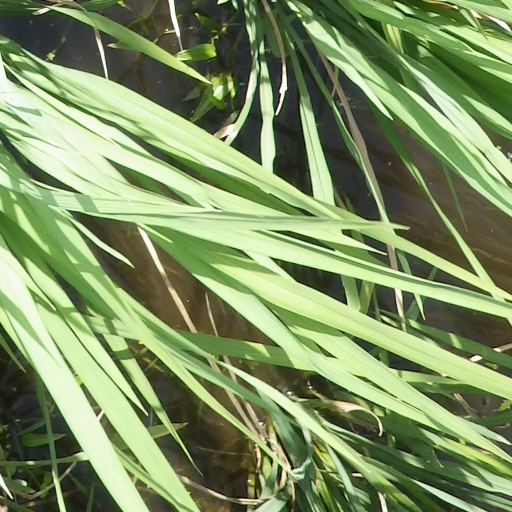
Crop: rice